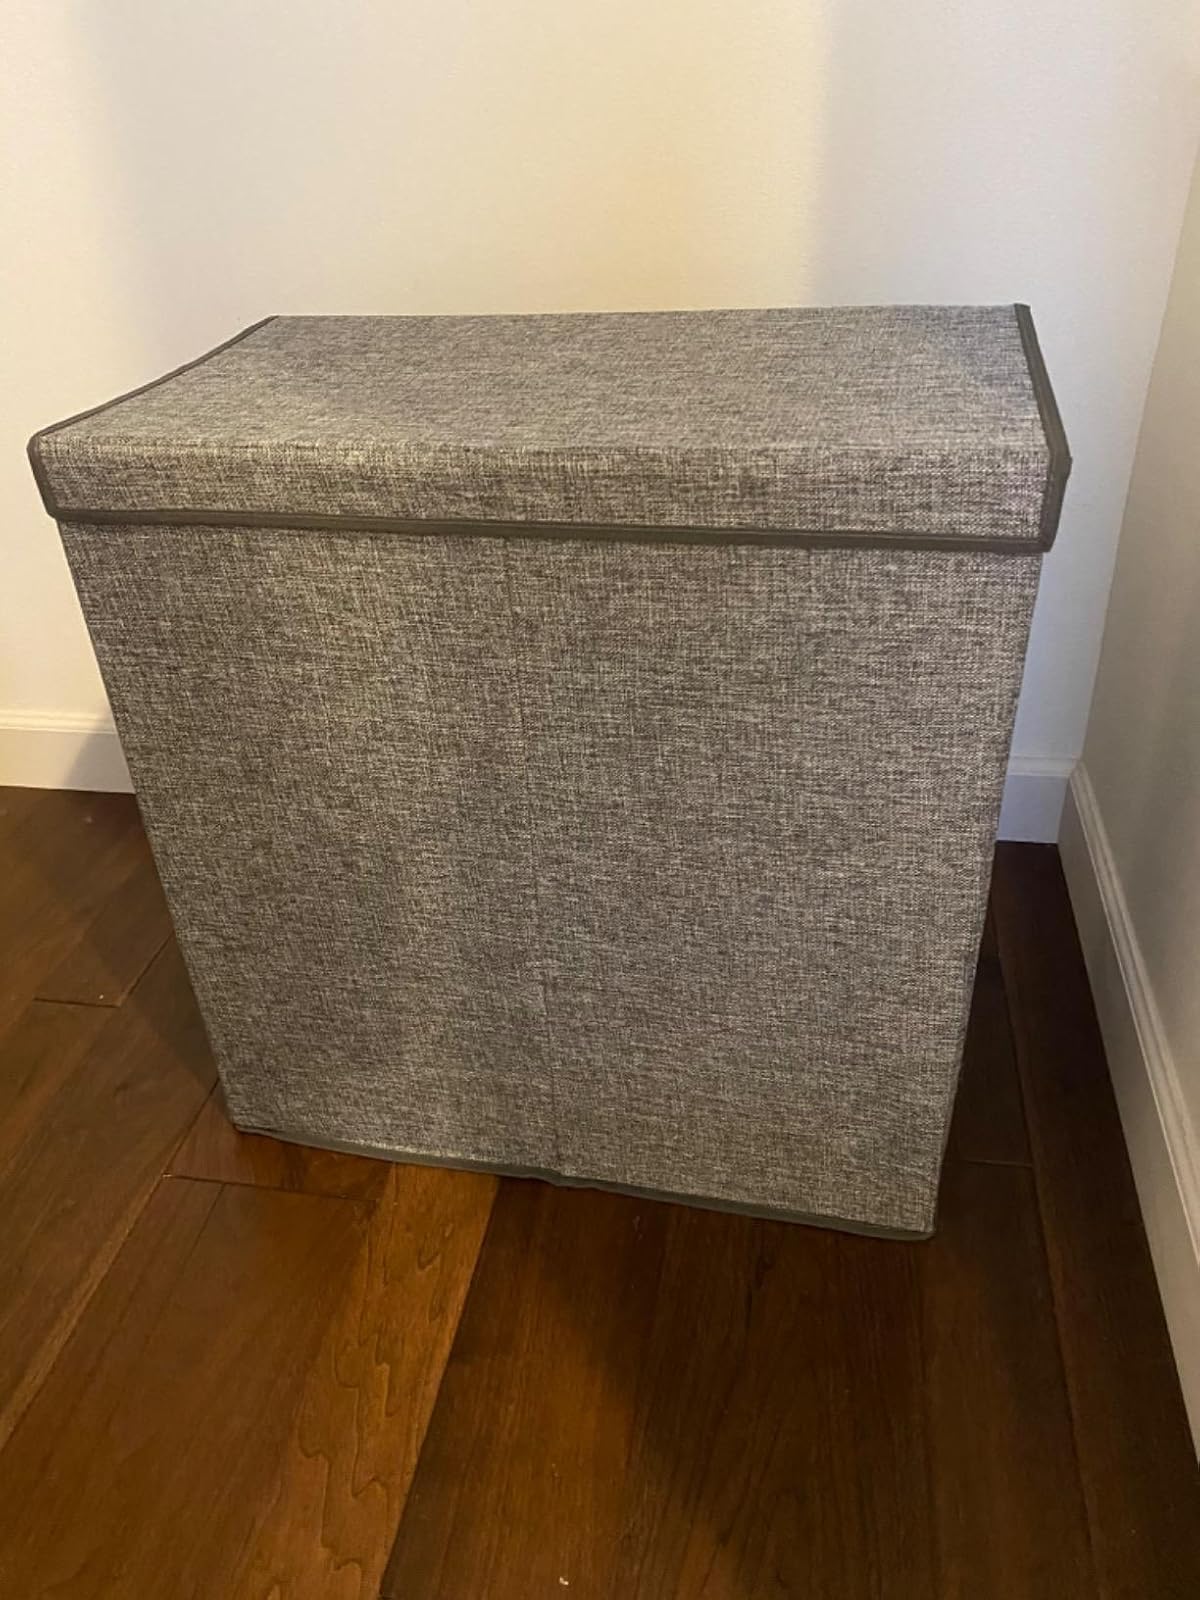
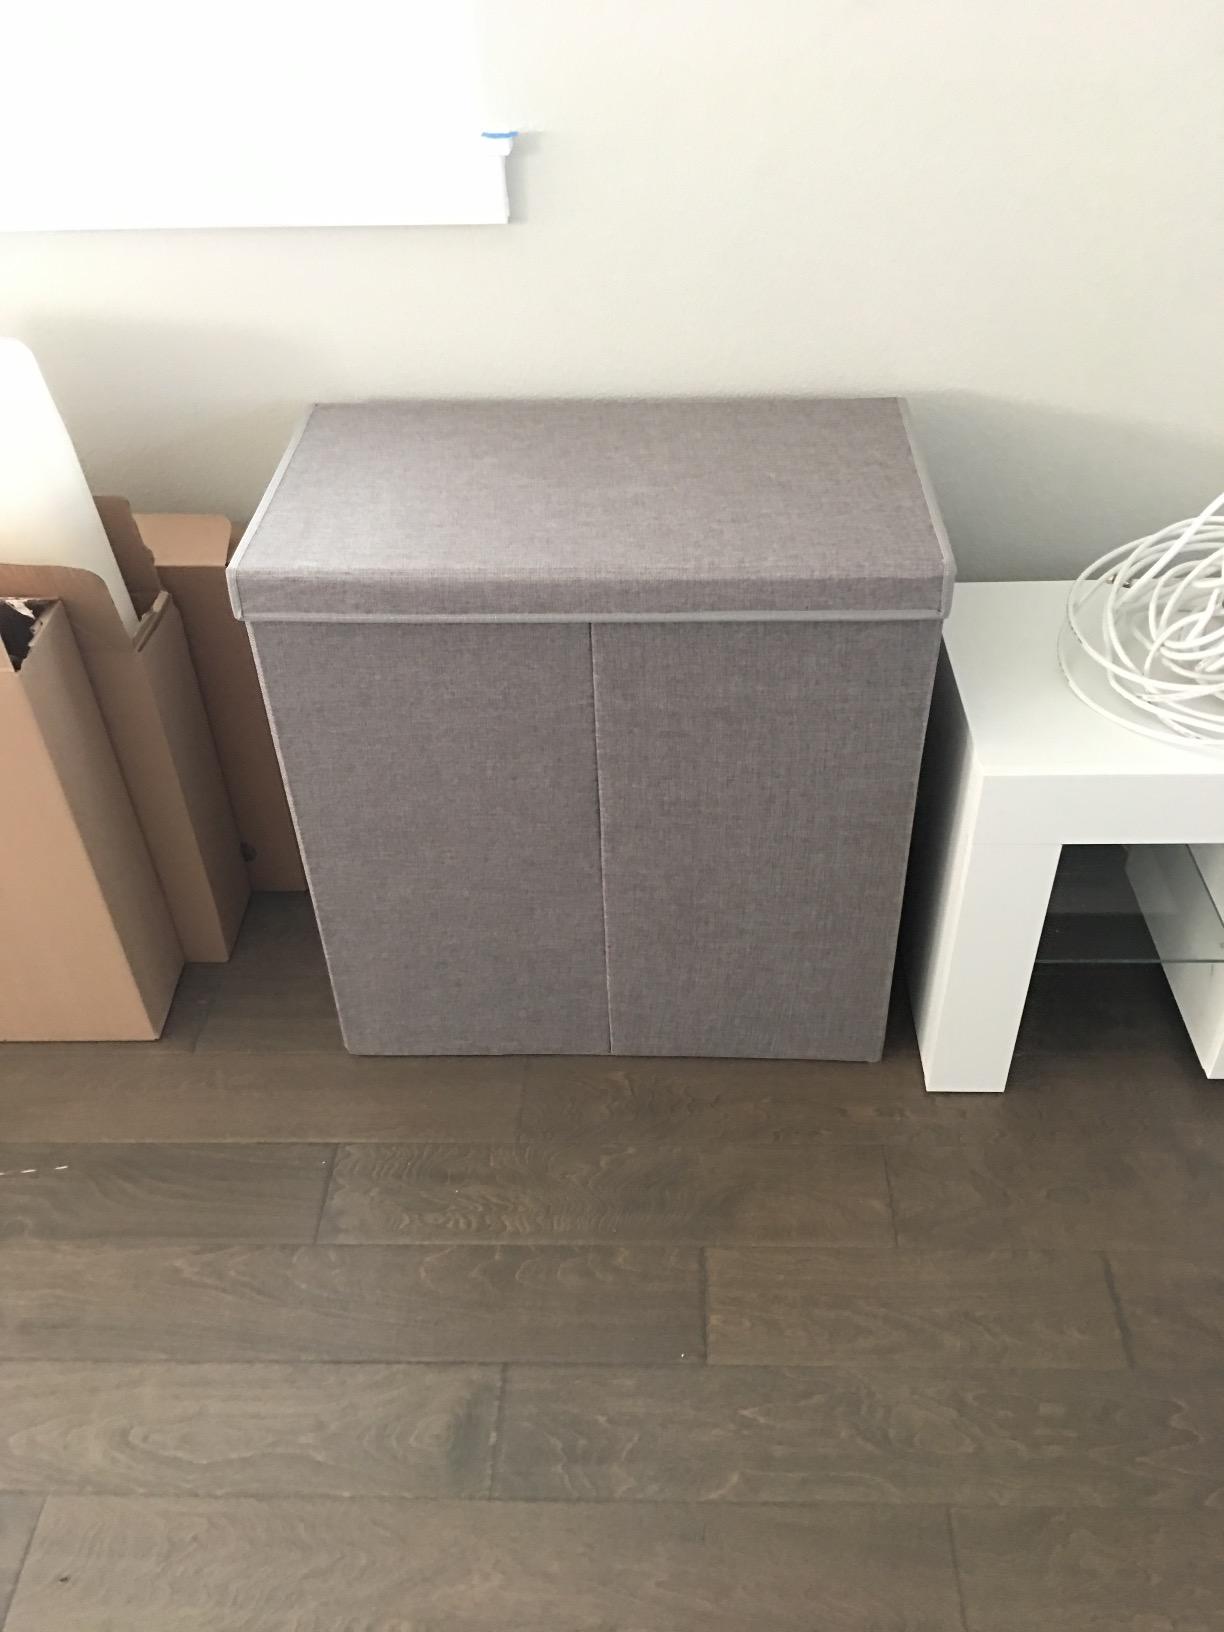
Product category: items_hamper
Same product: yes